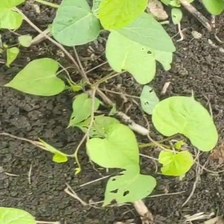
Weed species: Obscure_morning _glory(Ipomoea obscura)